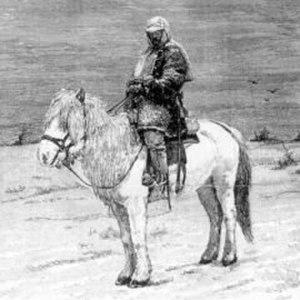
Serko et Pechkov Dans la revue Journal des Voyages (Paris), 28 septembre 1890, page 205
L'Amourski, également nommé cheval de l'Amour ou poney de Mandchourie, est une race de petits chevaux sibériens et mandchous. Formée au début du XIXᵉ siècle, elle est désormais éteinte. Elle provient des alentours du fleuve Amour, au Nord-Est de l'Asie, en Russie et en Chine. Ces petits chevaux, plus raffinés que les autres races sibériennes, sont habituellement montés ou attelés, et réputés pour leur grande rusticité.
Serko est un petit cheval gris de 1,37 m et de type Amourski. Avec son cavalier cosaque Dimitri Pechkov, il aurait réalisé l'un des plus grands raids équestres de tous les temps.